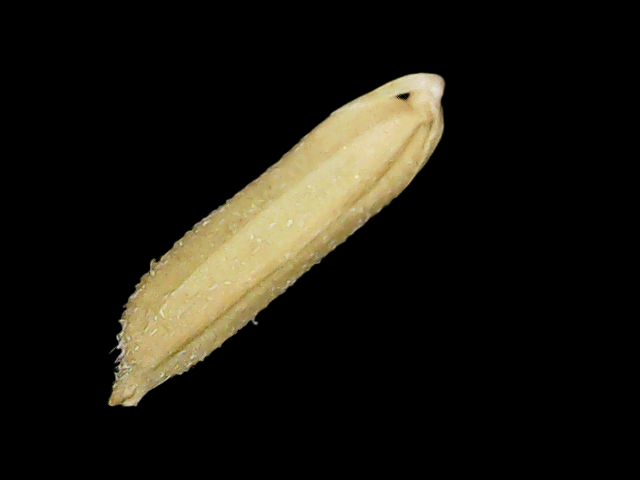
Rice variety: Binadhan19